Emily Tapp

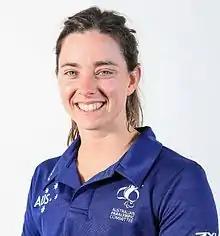
2016 Australian Paralympic team portrait of Emily Tapp

Emily Tapp (born 10 June 1991) is an Australian wheelchair Paralympic athlete and triathlete. She was selected to represent Australia at the 2016 Rio Paralympics in athletics but was forced to withdraw before the Games due to a burns injury. She represented Australia at the 2020 Summer Paralympics in paratriathlon.